Women in Mexico

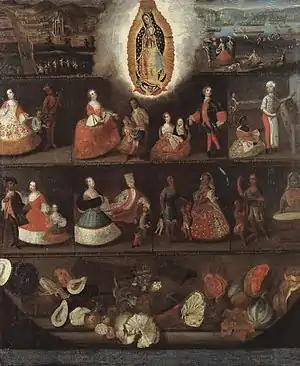
The casta racial system in New Spain. Luis de Mena, Virgin of Guadalupe and castas, 1750.

When the Spanish conquistadores arrived in Mexico, they needed help to conquer the land. Although often overlooked in the history of the conquest, individual women facilitated the defeat of the powerful Aztec Empire. Women possessed knowledge of the land and the local language. One of the most notable women who assisted Hernán Cortés during the conquest period of Mexico was Doña Marina, or Malinche, who knew both the Nahuatl and Mayan language and later learned Spanish.